Annular tropical cyclone

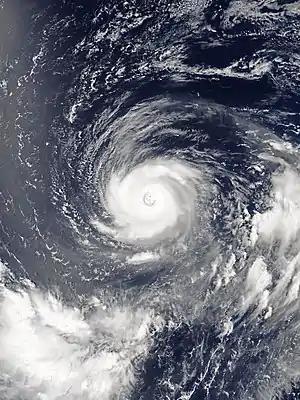
Typhoon Noru of 2017, displaying most of annular characteristics

Tropical cyclones can become annular as a result of eyewall mesovortices mixing the strong winds found in the eyewalls of storms with the weak winds of the eye, which helps to expand the eye. In addition, this process helps to make the equivalent potential temperature (often referred to as theta-e or formula_1) within the eye relatively uniform. This transition takes roughly 24 hours to complete and can be considered a type of eyewall replacement cycle. Winds have also been found to decrease in a stairstep like fashion within the radius of maximum wind, which may indicate that more wind is mixed between the eye and eyewall as cyclones strengthen, which helps to explain why annular characteristics are generally exclusive to storms of higher intensities.